Stoyan Stavrev

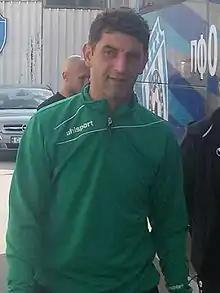
Stavrev with Cherno More in 2015.

Stavrev joined Litex Lovech in the summer of 1997. On 12 November 1997, he made his Litex debut in a 2–1 victory against Kremikovtsi in the Bulgarian Cup Second Round. Stavrev played 76 league matches in seven years for Litex's first team, as he was often the club's second-choice keeper behind Vitomir Vutov. In 2012, he became a goalkeeping coach at Cherno More, where he was also registered as an active player following an injury to Petar Denchev.